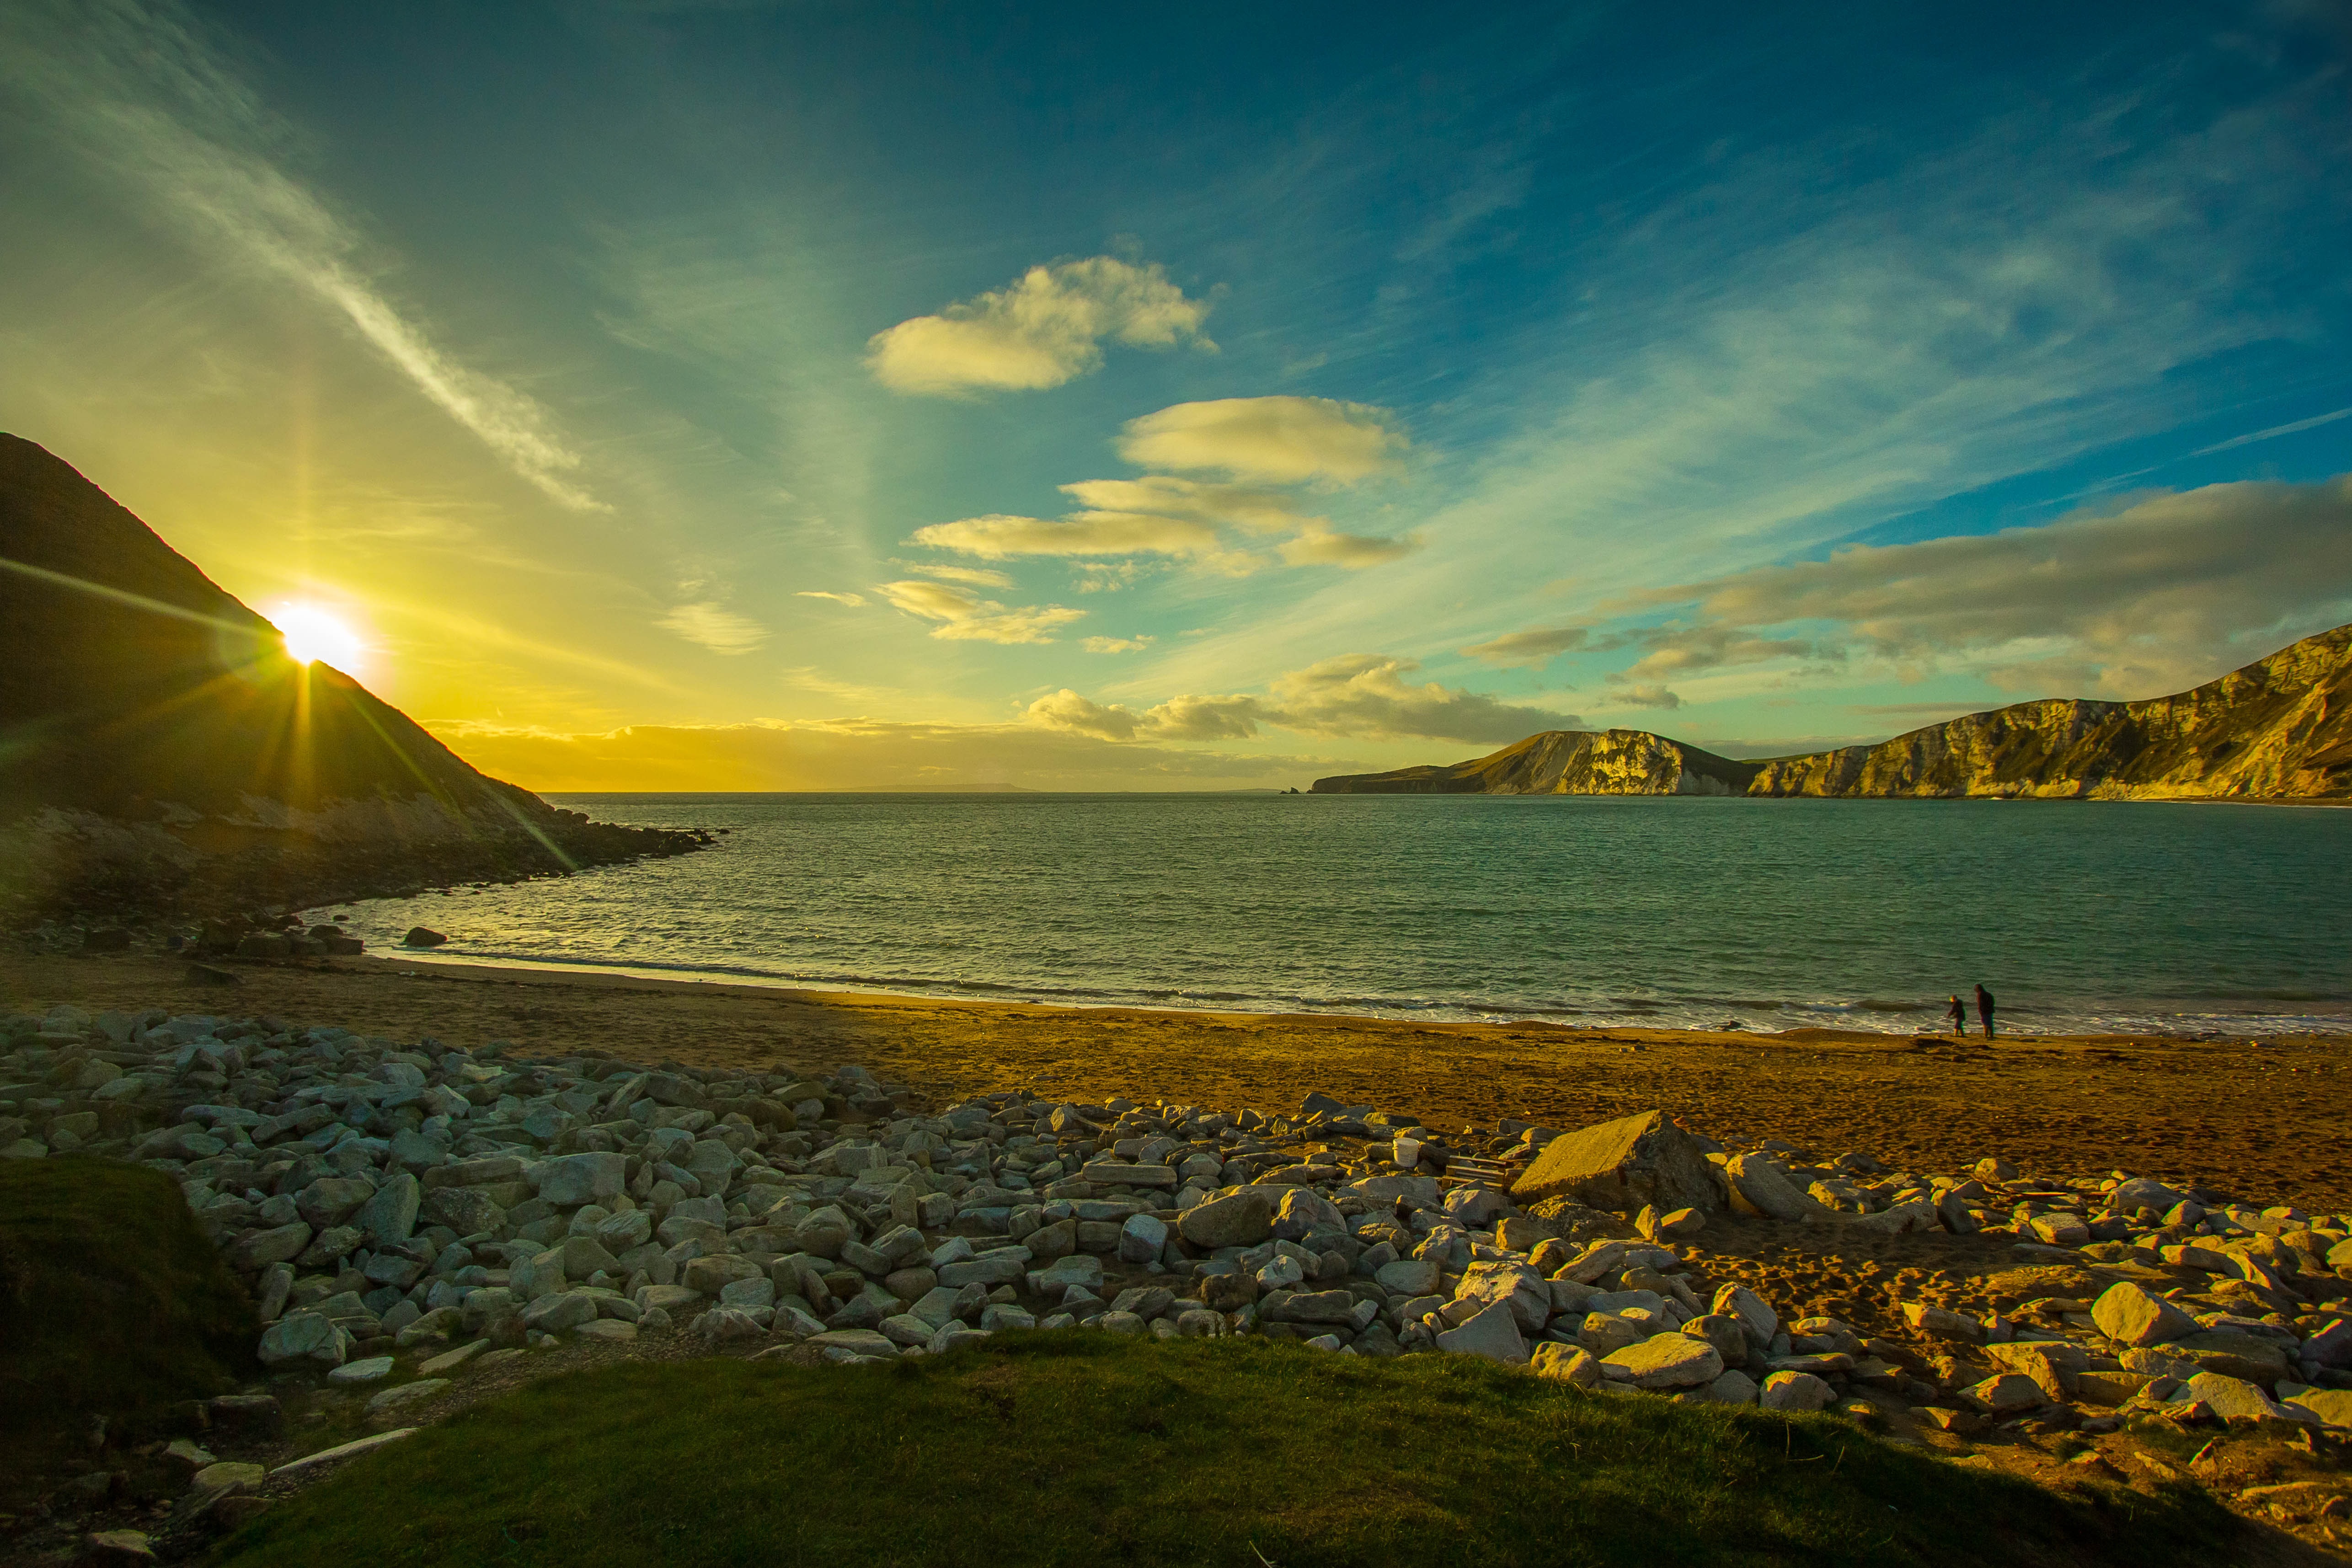
beach, landscape, sea, coast, nature, ocean, horizon, cloud, sky, sun, sunrise, sunset, sunlight, morning, shore, wave, dawn, country, dusk, evening, reflection, bay, body of water, england, loch, dorset, worbarrow bay, of the sea